Motobu Udun Tomb

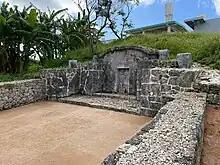
The inner yard of the Motobu Udun Tomb

The graveyard is divided into an inner (first) yard and an outer (second) yard. The inner (first) yard is the open area in front of the entrance to the burial chamber and is elevated from the outer yard by about of 1 m, which is similar to the Ginowan Udun Tomb. The height difference from the graveyard entrance (outer yard) to the front of the burial chamber (inner yard) is believed to represent the high social status of the deceased as a member of the royal family, and the high prestige of the Motobu Udun.